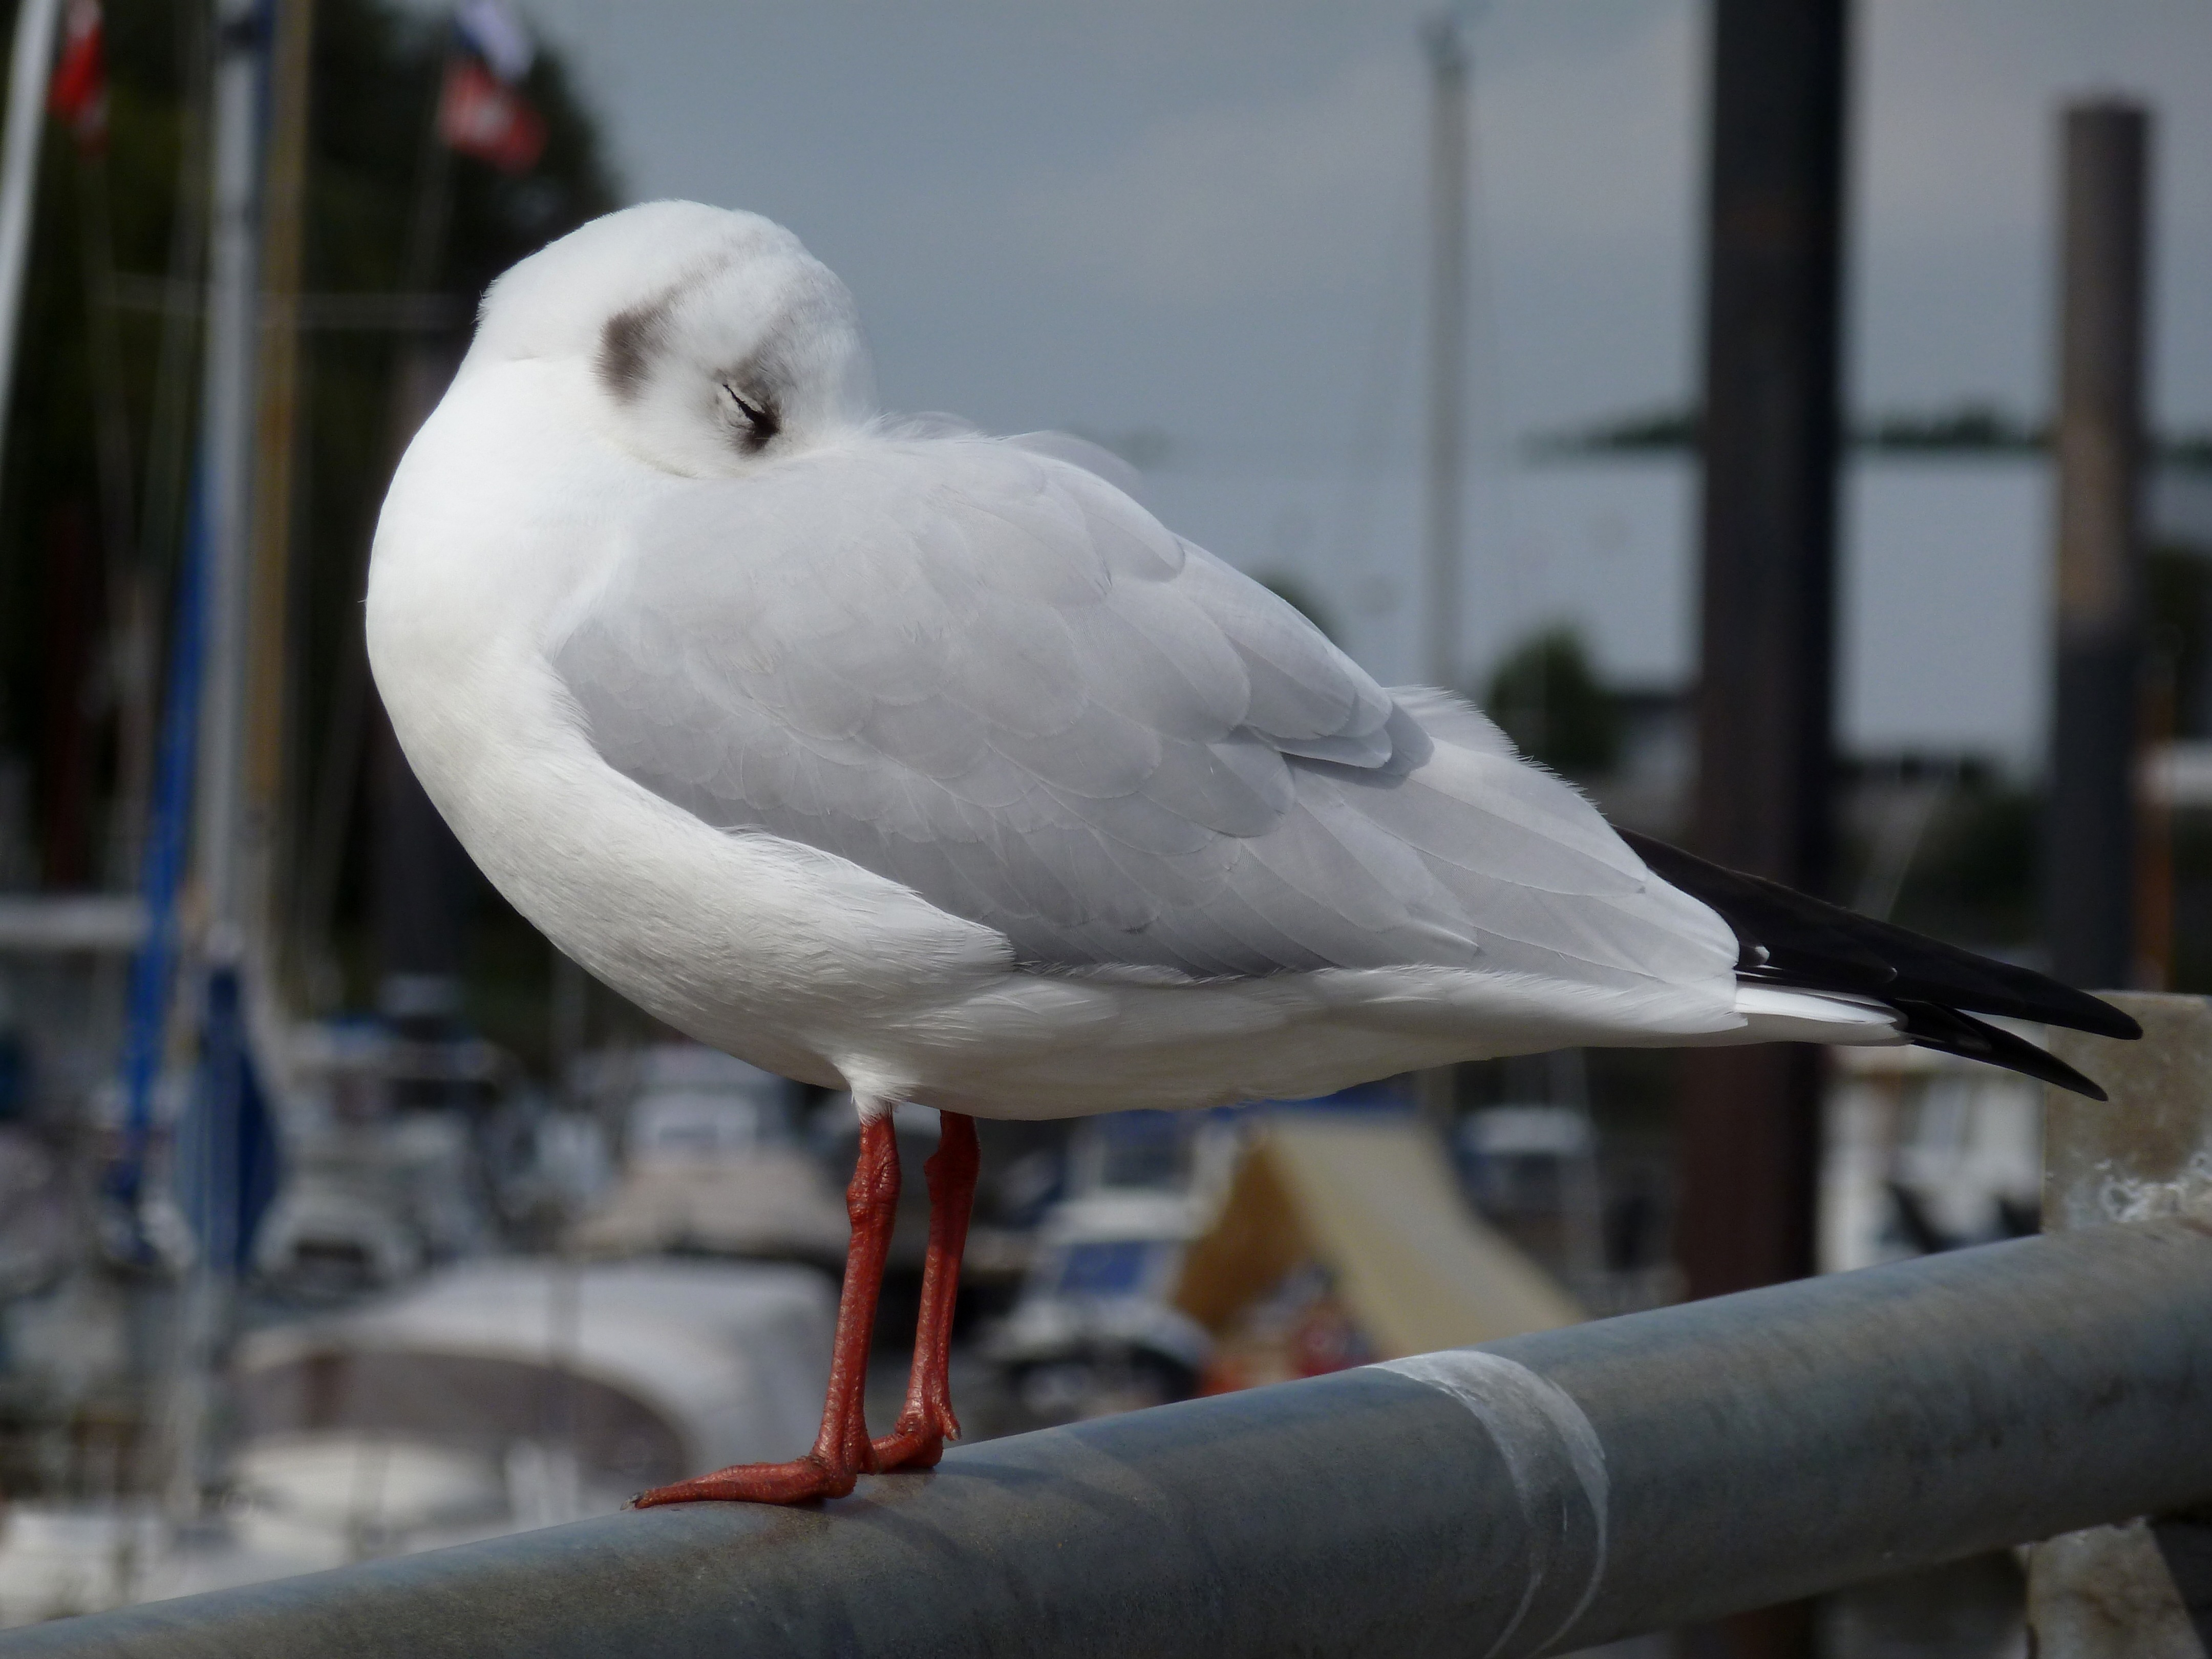
bird, wing, seabird, river, seagull, gull, beak, port, nap, boats, vertebrate, sailor, elbe, charadriiformes, european herring gull